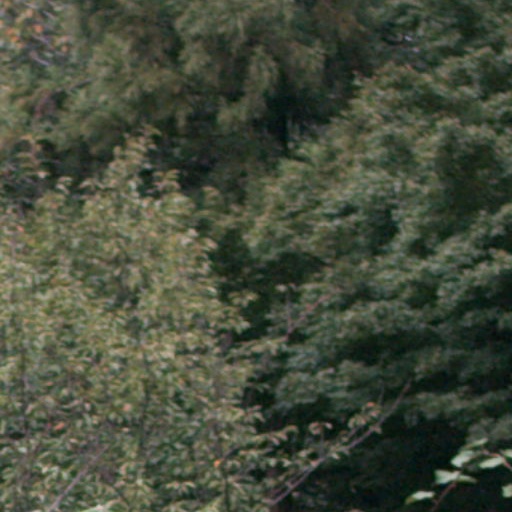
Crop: cassava